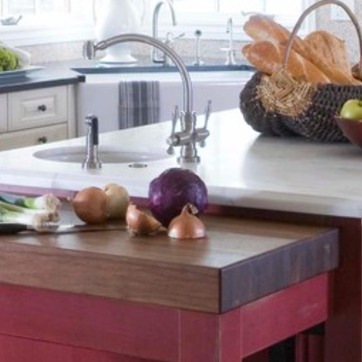
Material: food